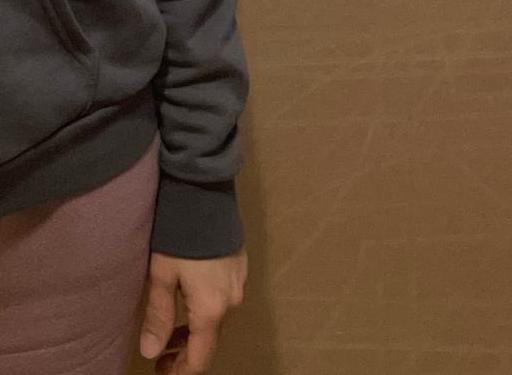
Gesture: no_gesture